Gregory Helms

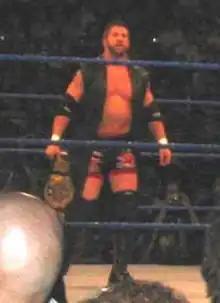
Helms has the longest reign in WWE Cruiserweight Championship history, holding the championship for 13 consecutive months in 2006 and 2007.

In early March, Helms suffered a broken nose. After complaining to Long about having to wrestle on the March 10 episode of "SmackDown!", Long told Helms that he did not have to defend his title, but put Helms in a champion versus champion match against the United States Champion, Chris Benoit. During the match, Helms attempted to leave, but was blocked by other cruiserweights who threw Helms back into the ring, resulting in Helms losing the match. Helms underwent successful surgery on his nose and was expected to miss five to six weeks. During this time "SmackDown!" announcers stated that Helms had a no-compete clause in his contract allowing him to waive the thirty-day title defense rule due to any injury. Helms returned to the ring on the April 28 episode of "SmackDown!", teaming with MNM to face Super Crazy, London and Kendrick in a six-man tag team match. Helms continued to defend his belt during pay-per-views, but he made more regular appearances on "SmackDown!"'s sister show, "Velocity".